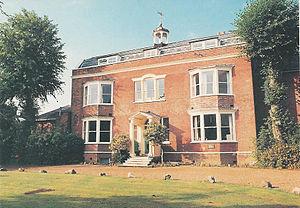
Charles John Huffam Dickens, né à Landport, près de Portsmouth, dans le Hampshire, comté de la côte sud de l'Angleterre, le 7 février 1812 et mort à Gad's Hill Place à Higham dans le Kent, le 9 juin 1870, est considéré comme le plus grand romancier de l'époque victorienne. Dès ses premiers écrits, il est devenu immensément célèbre, sa popularité ne cessant de croître au fil de ses publications.